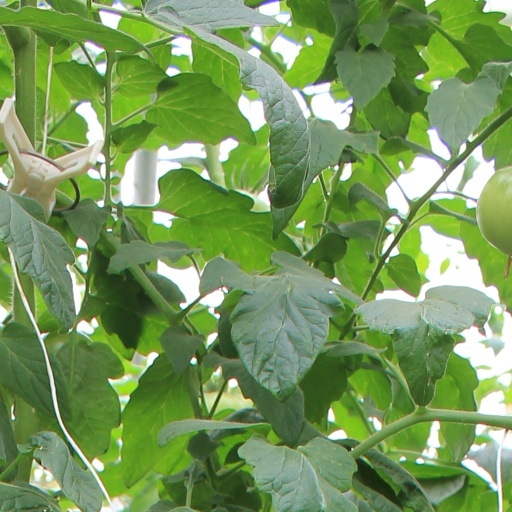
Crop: tomato